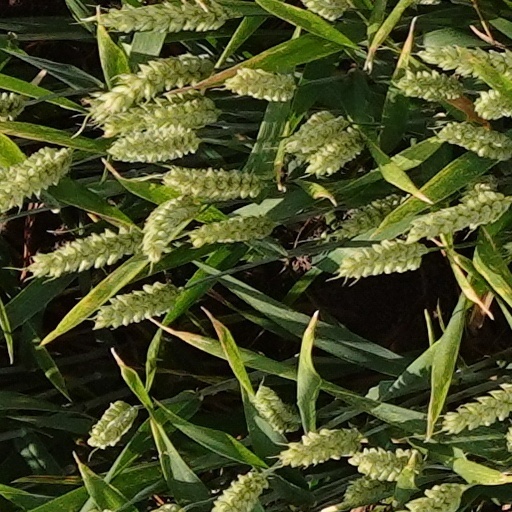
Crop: wheat